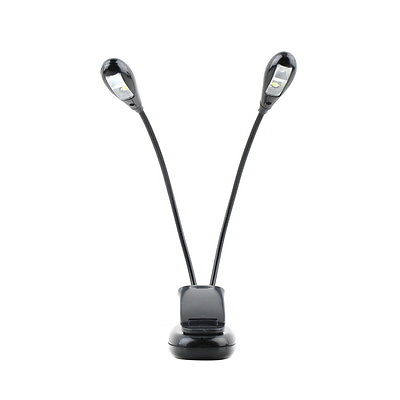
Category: lamp